Melpomeni Çobani

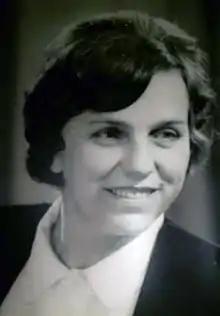

Melpomeni Mihal Çubonja (6 June 1928 – 26 October 2016) was an Albanian actress and an honored People's Artist of Albania. She has starred in films such as "Tana" (1958), "Estrada në ekran" (1968) and "Kapedani" (1972).